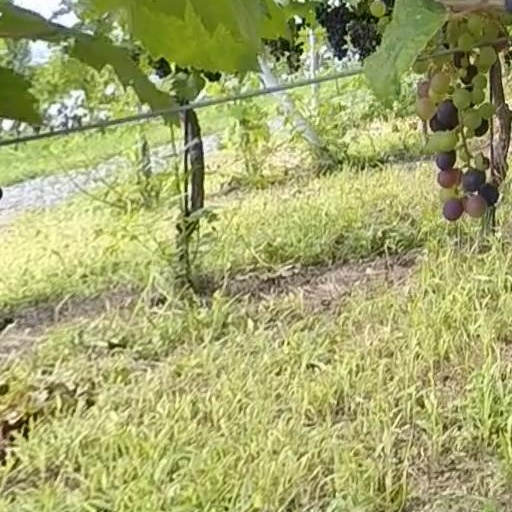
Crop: grape